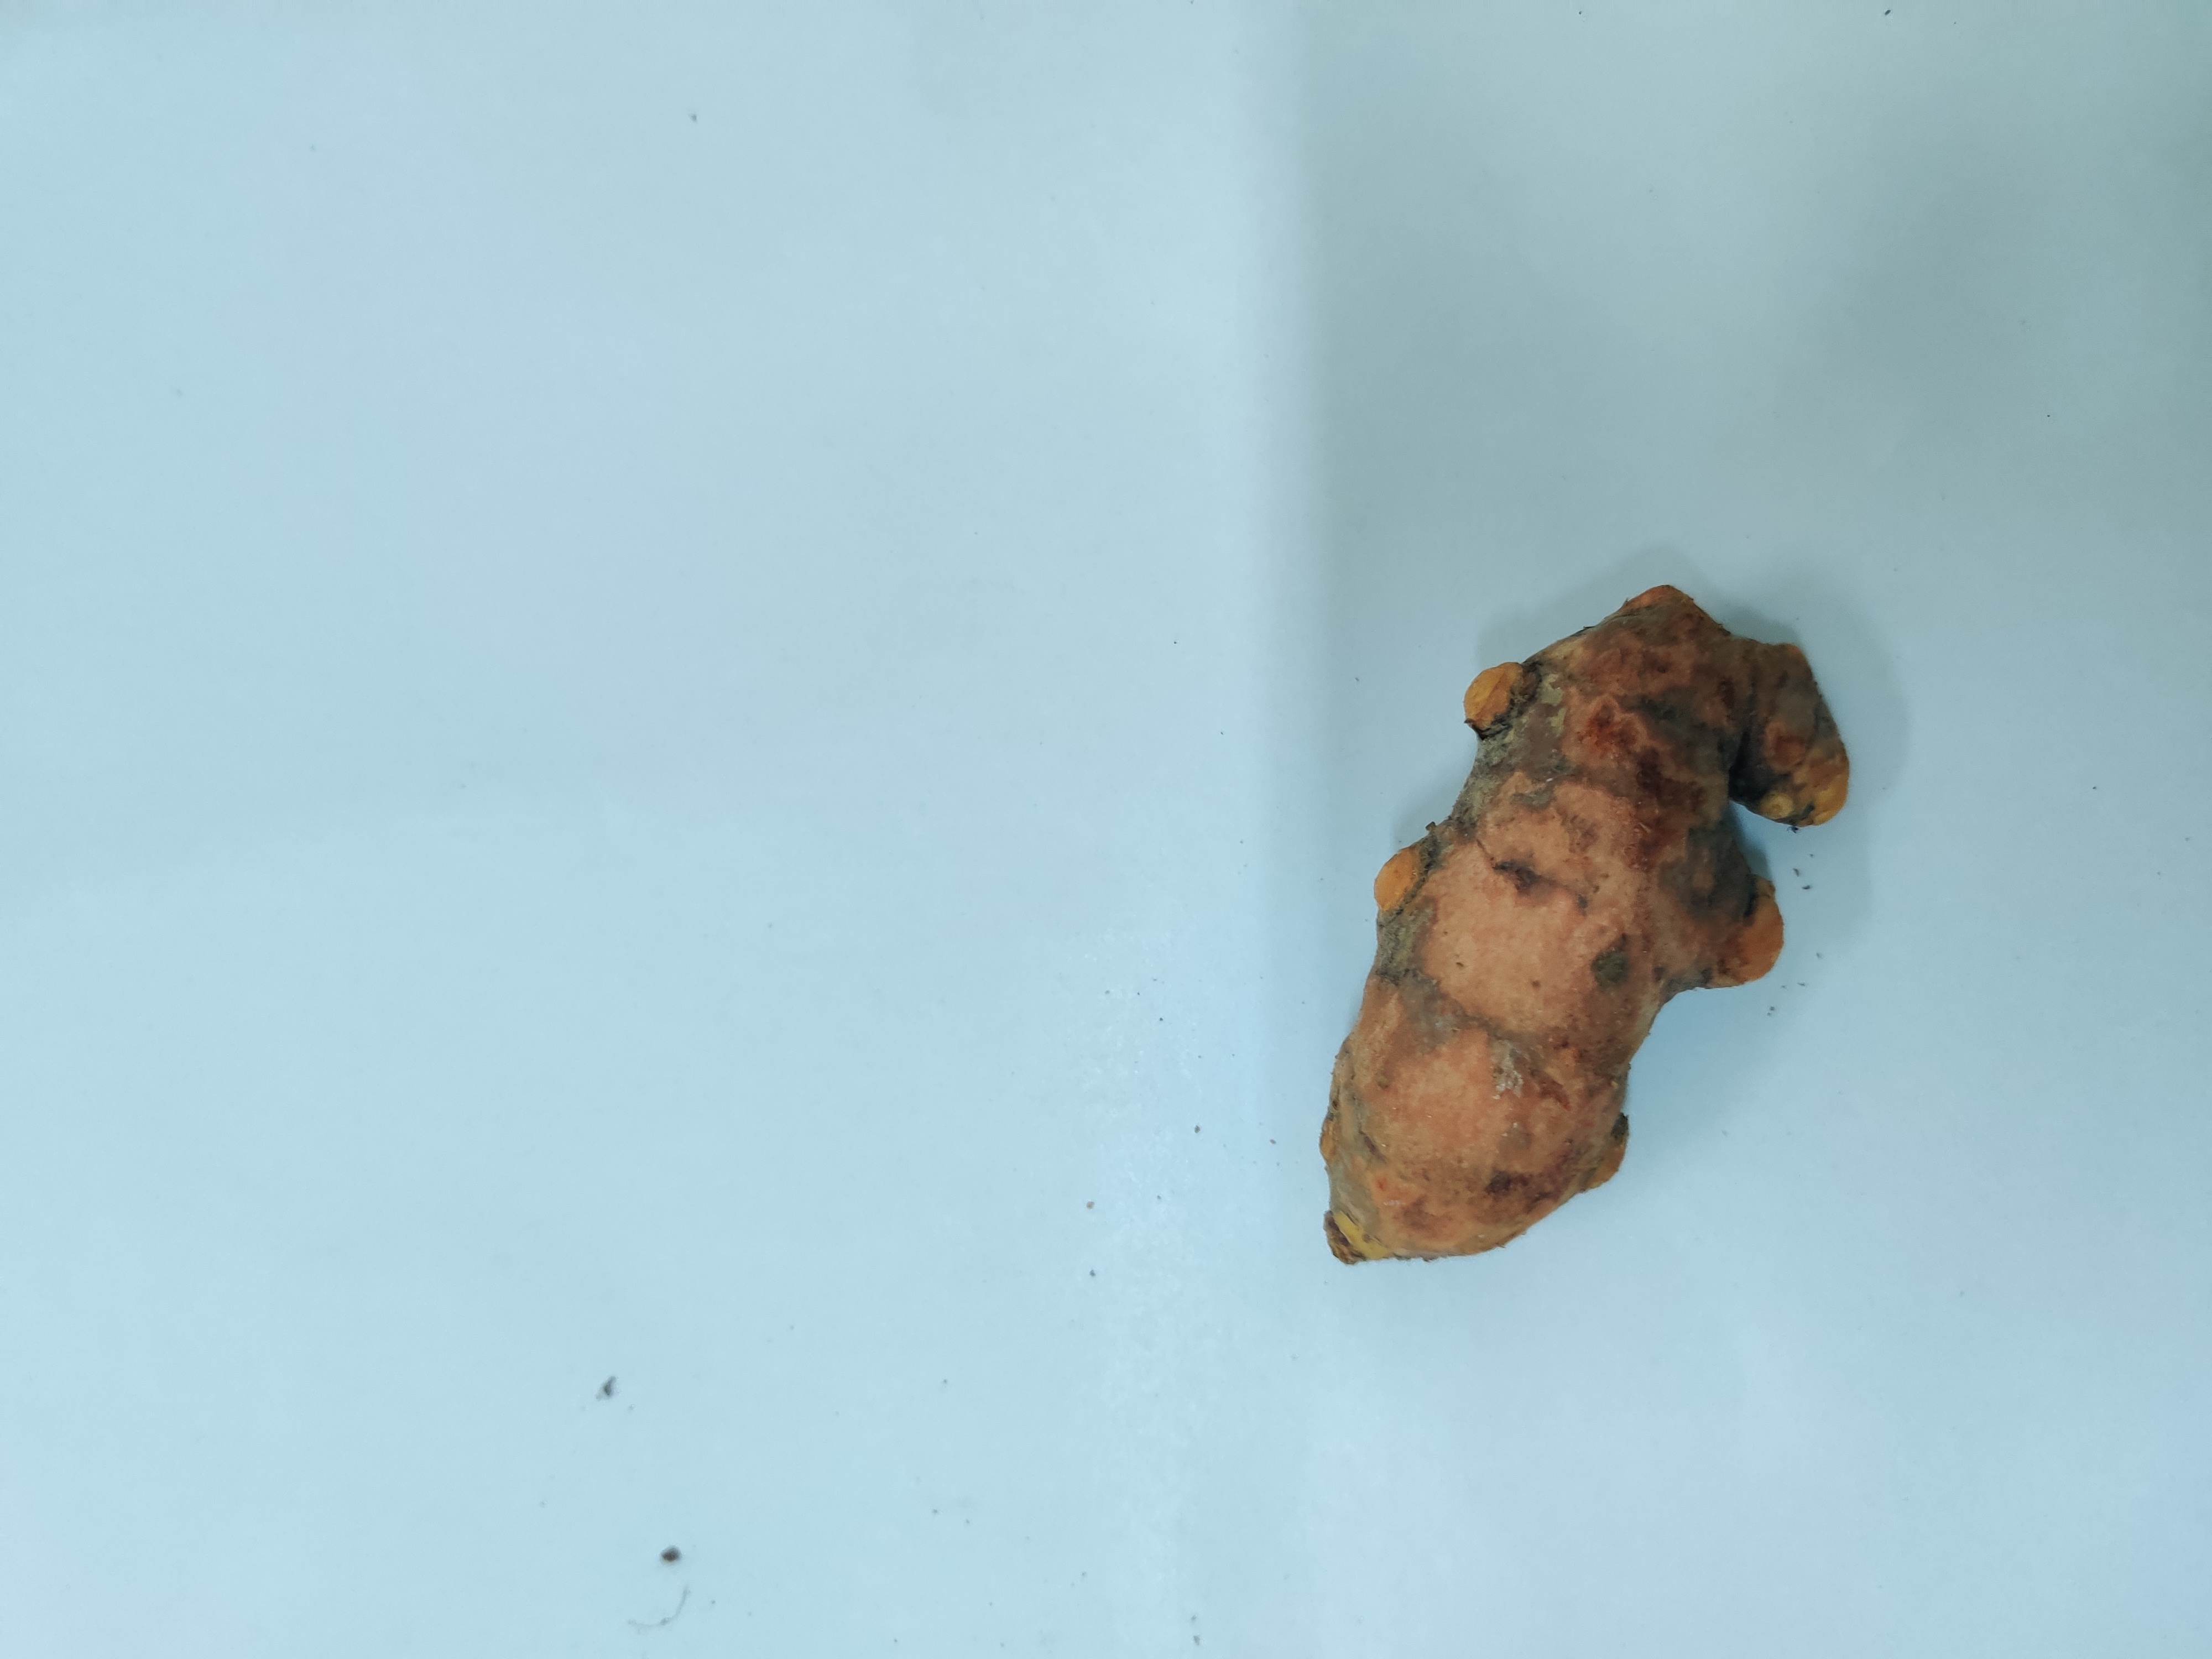
Crop: Turmeric
Condition: Damaged